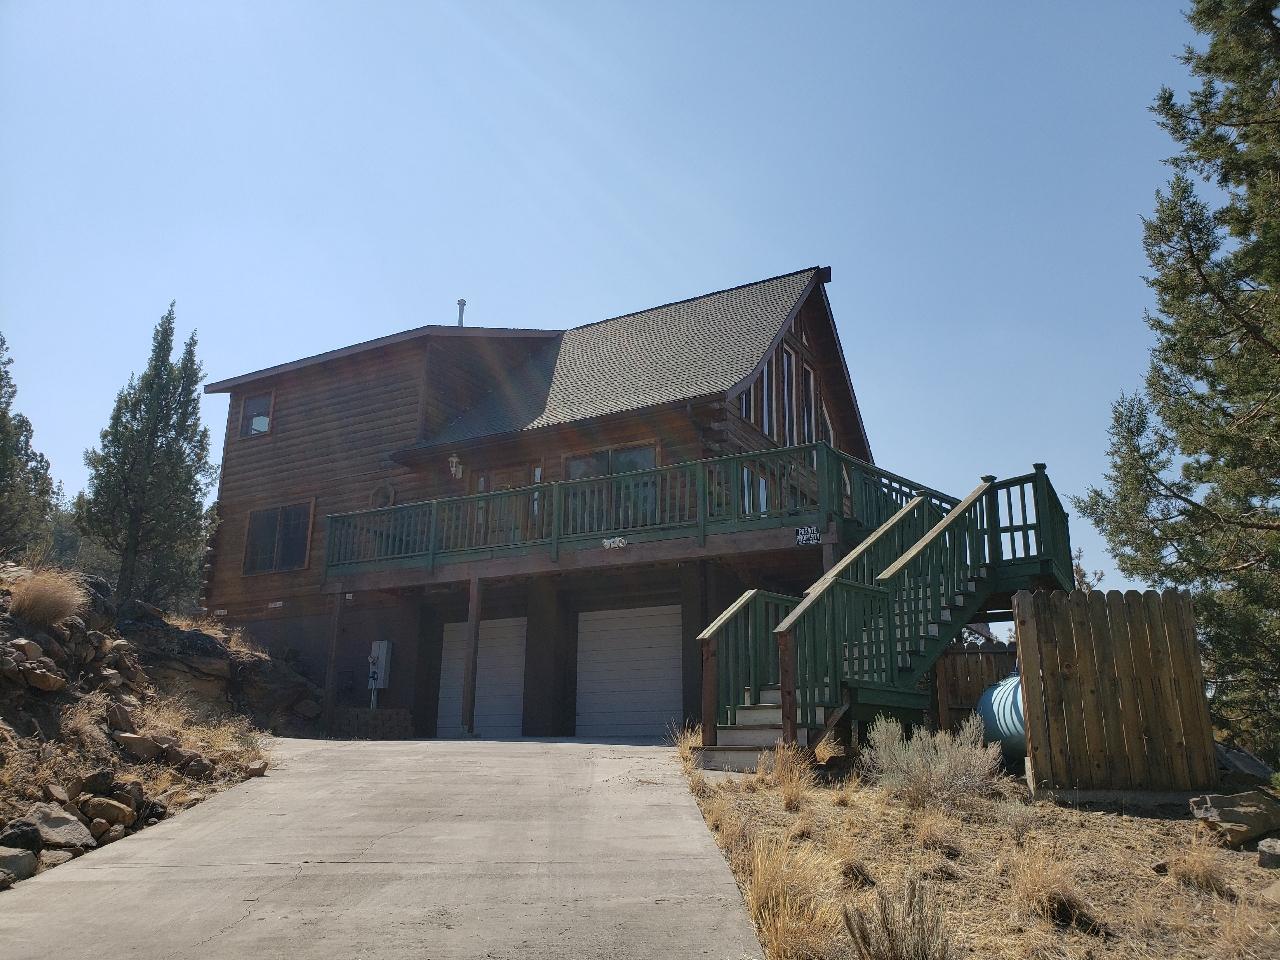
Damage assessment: no_damage